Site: brandenburg
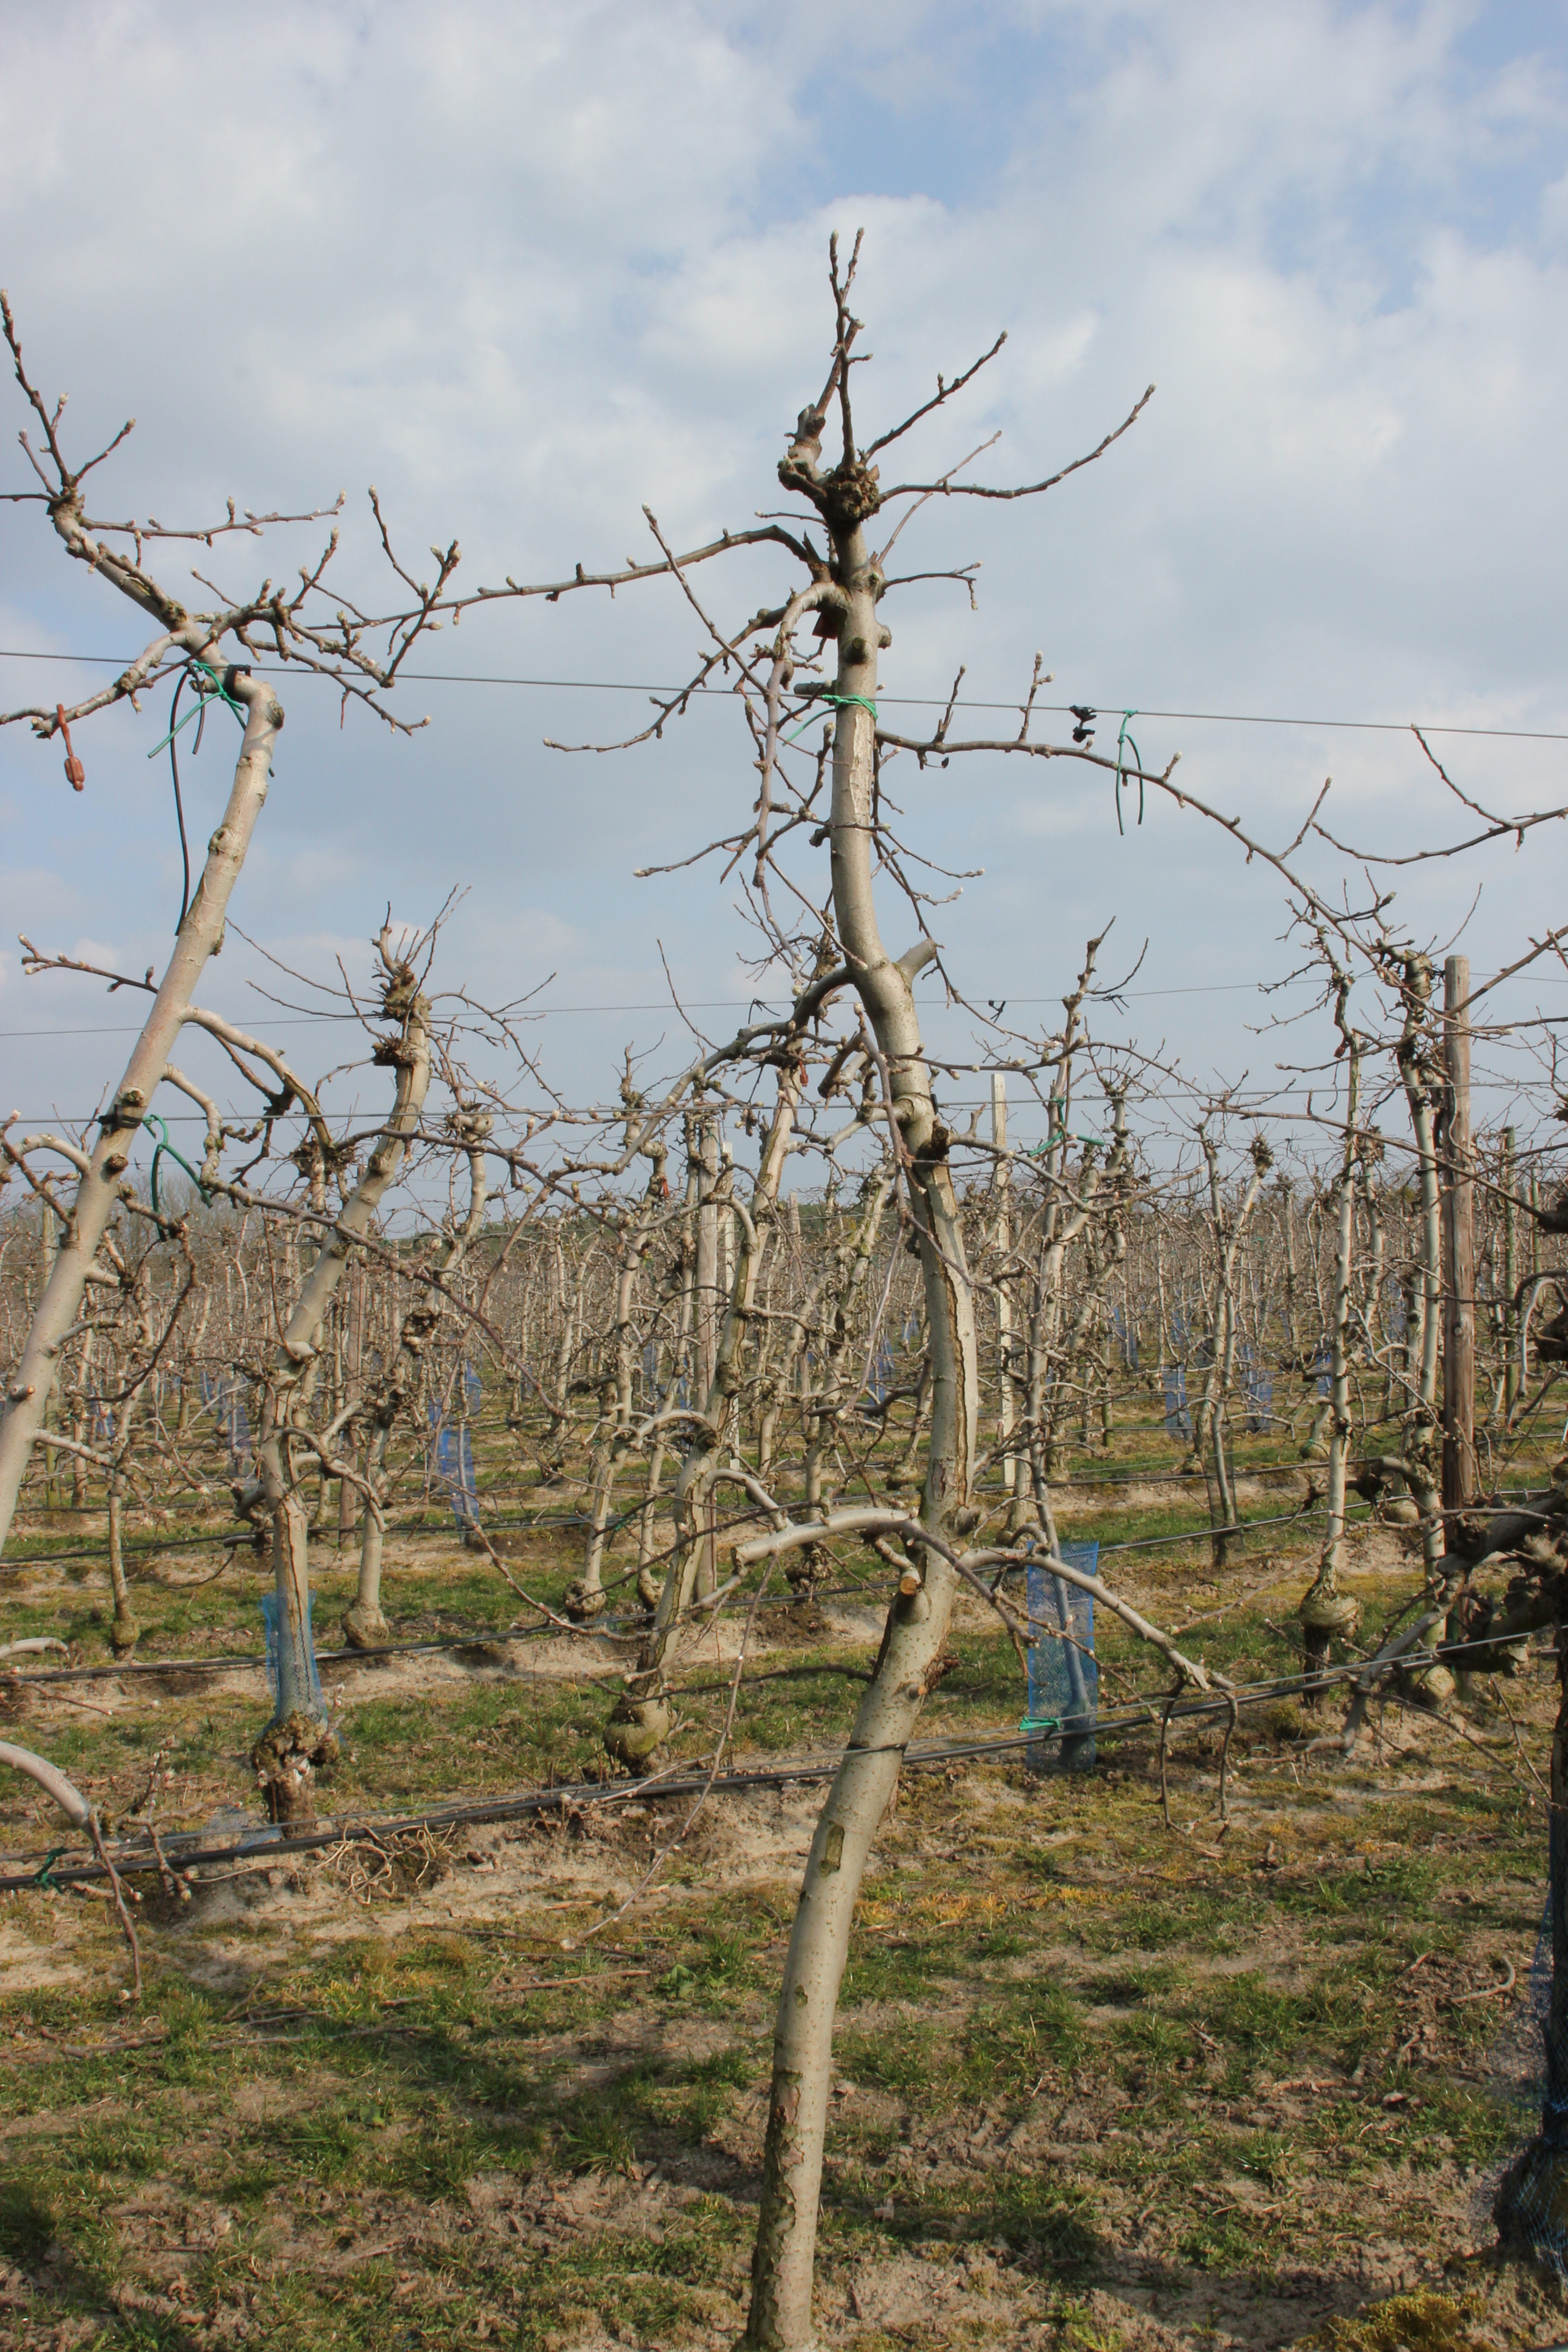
Growth stage (BBCH 03): Bud development